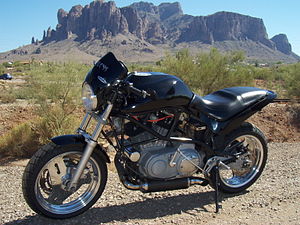
Buell
En Buell M2 Cyclone fra 1999.
Buell er et amerikansk motorcykelmærke, der ejes af Harley-Davidson.